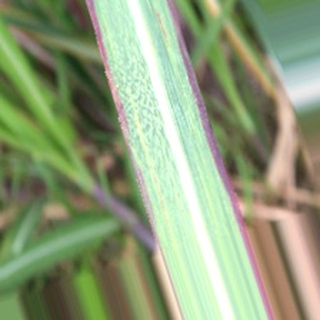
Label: sugarcane_bacterial_blight